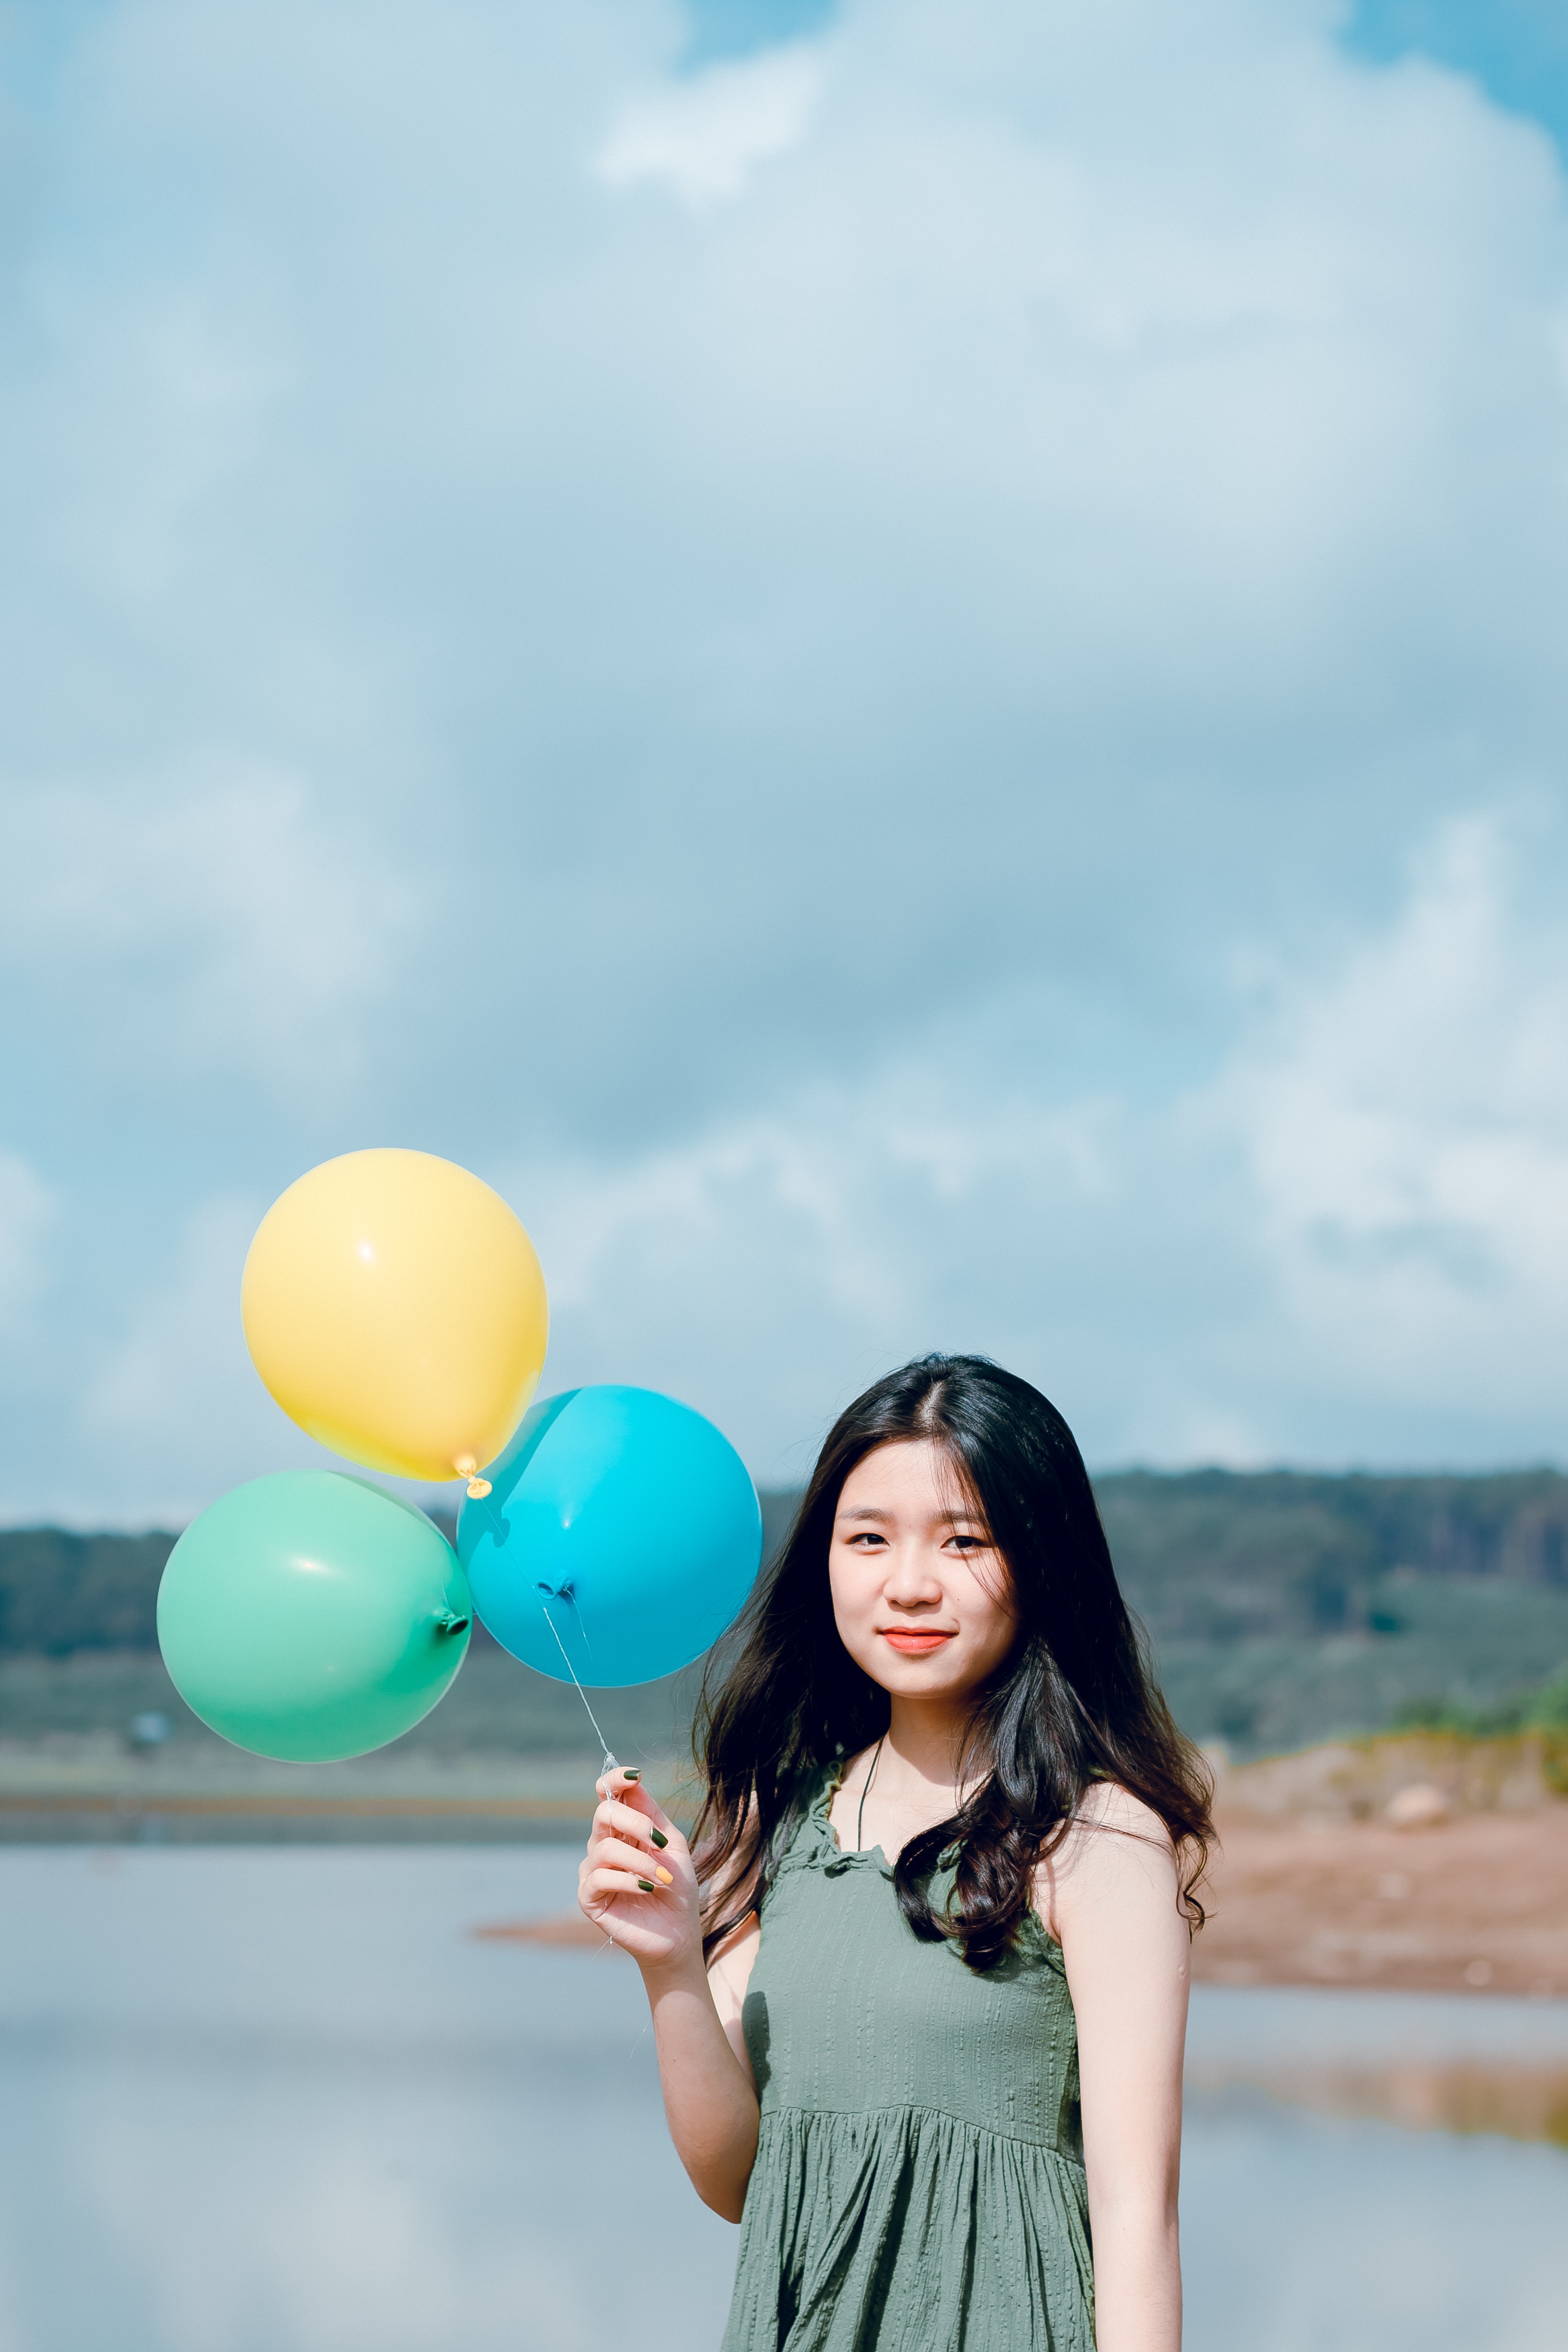
balloon, blue, photograph, sky, turquoise, yellow, party supply, beauty, smile, happy, snapshot, cloud, photography, dress, summer, fun, travel, photo shoot, vacation, leisure, portrait photography, black hair, tourism